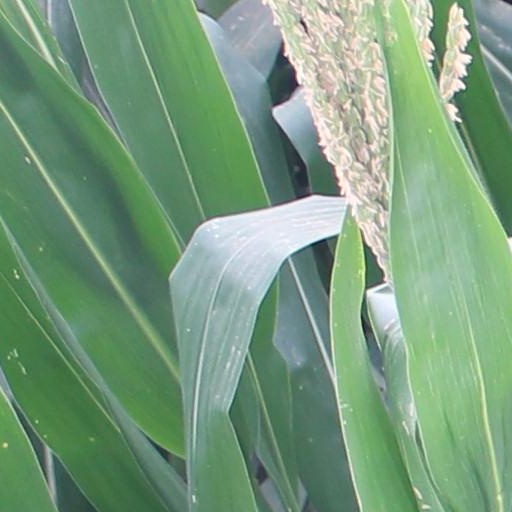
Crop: maize; corn